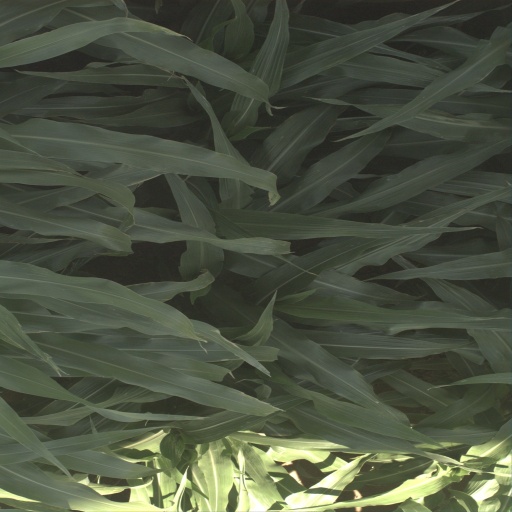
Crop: sorghum